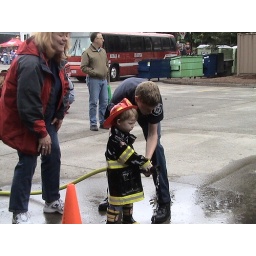
He shot water at a wooden flame that spun around as the water hit it.